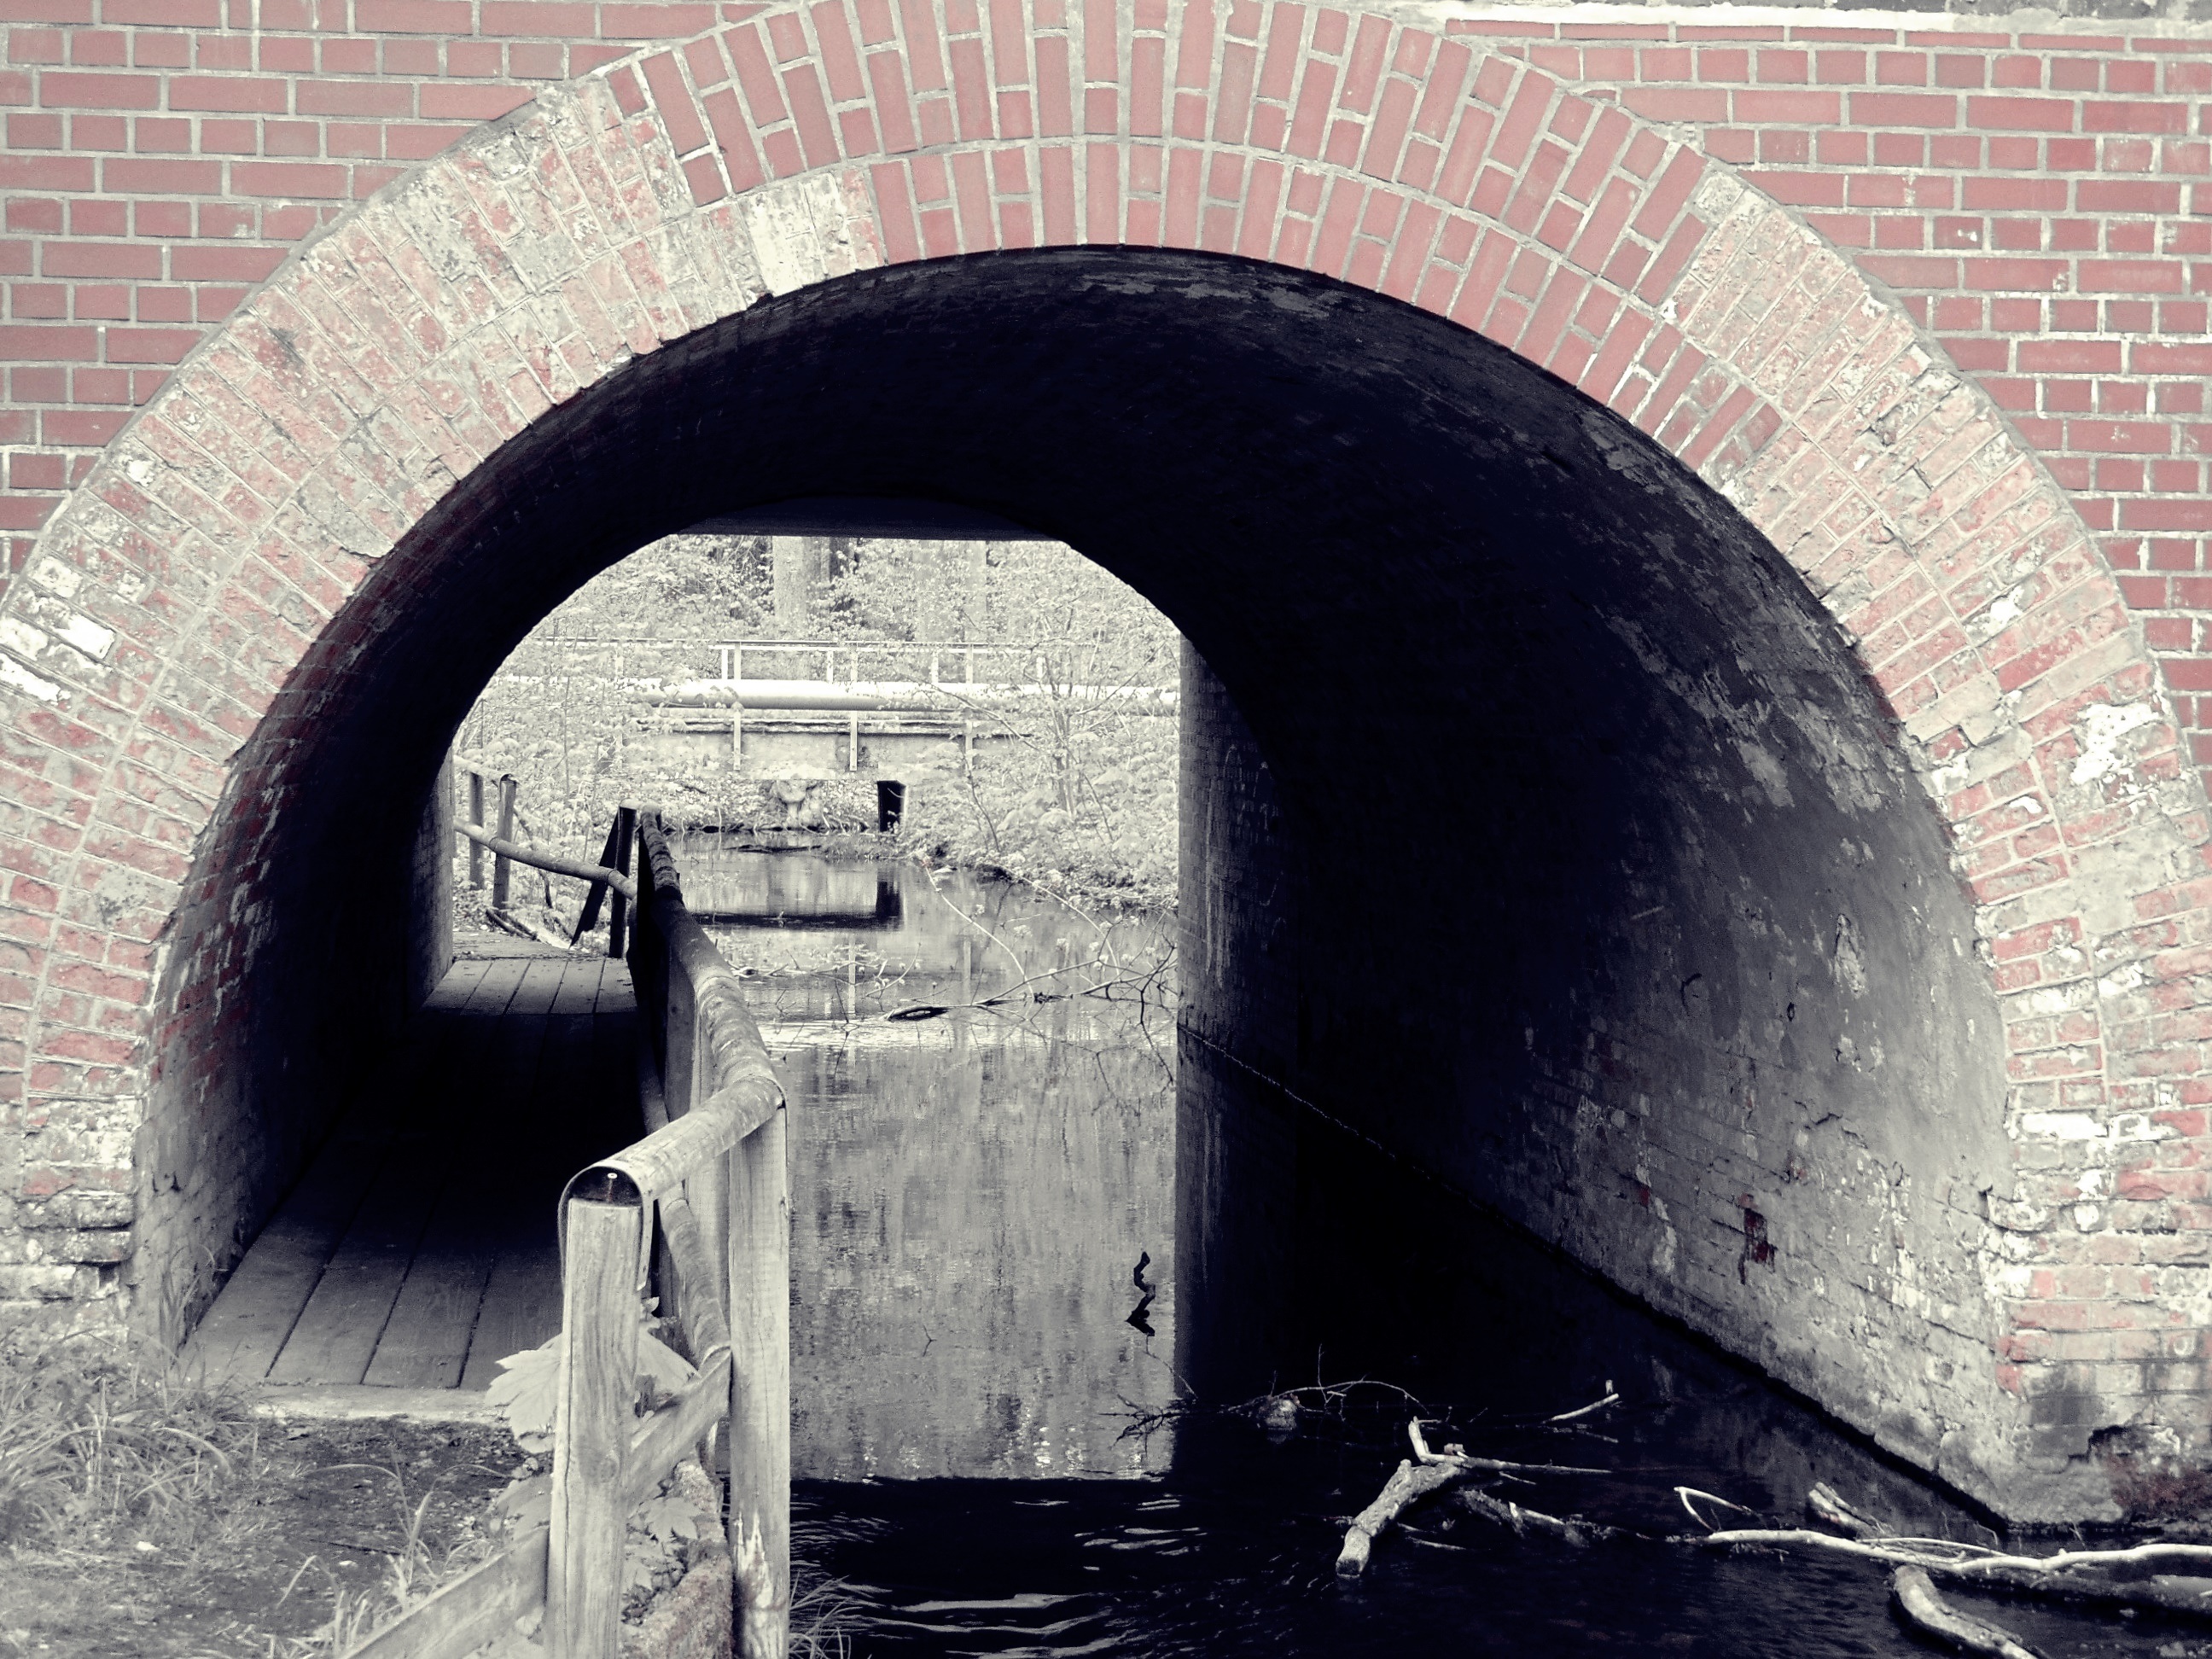
architecture, wall, tunnel, dark, arch, shadow, art, infrastructure, passage, underpass, railways, opening